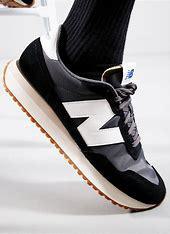
Brand: New
Model: Balance 237